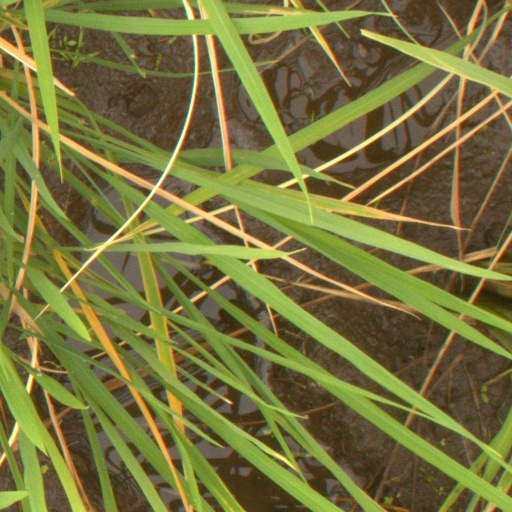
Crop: rice